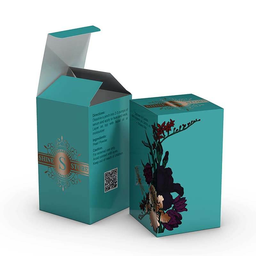
Label: cardboard